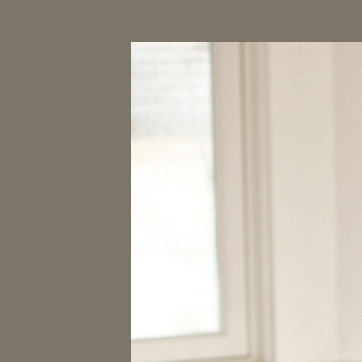
Material: glass